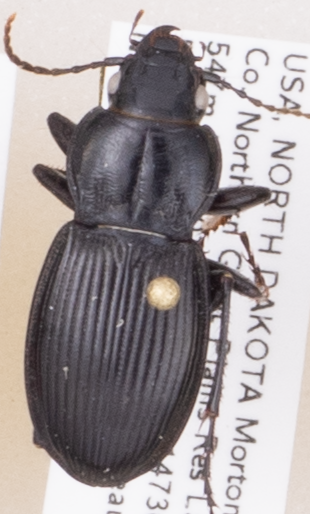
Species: Cyclotrachelus torvus
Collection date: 2019-05-14
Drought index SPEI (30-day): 0.07
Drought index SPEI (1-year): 0.946
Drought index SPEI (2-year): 0.17